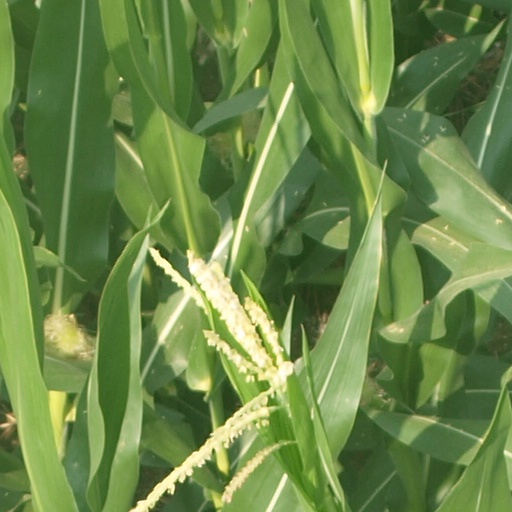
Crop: maize; corn